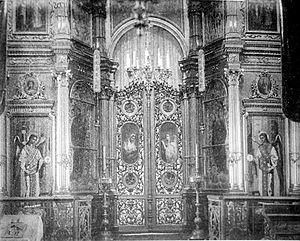
Saint-Pétersbourg. .